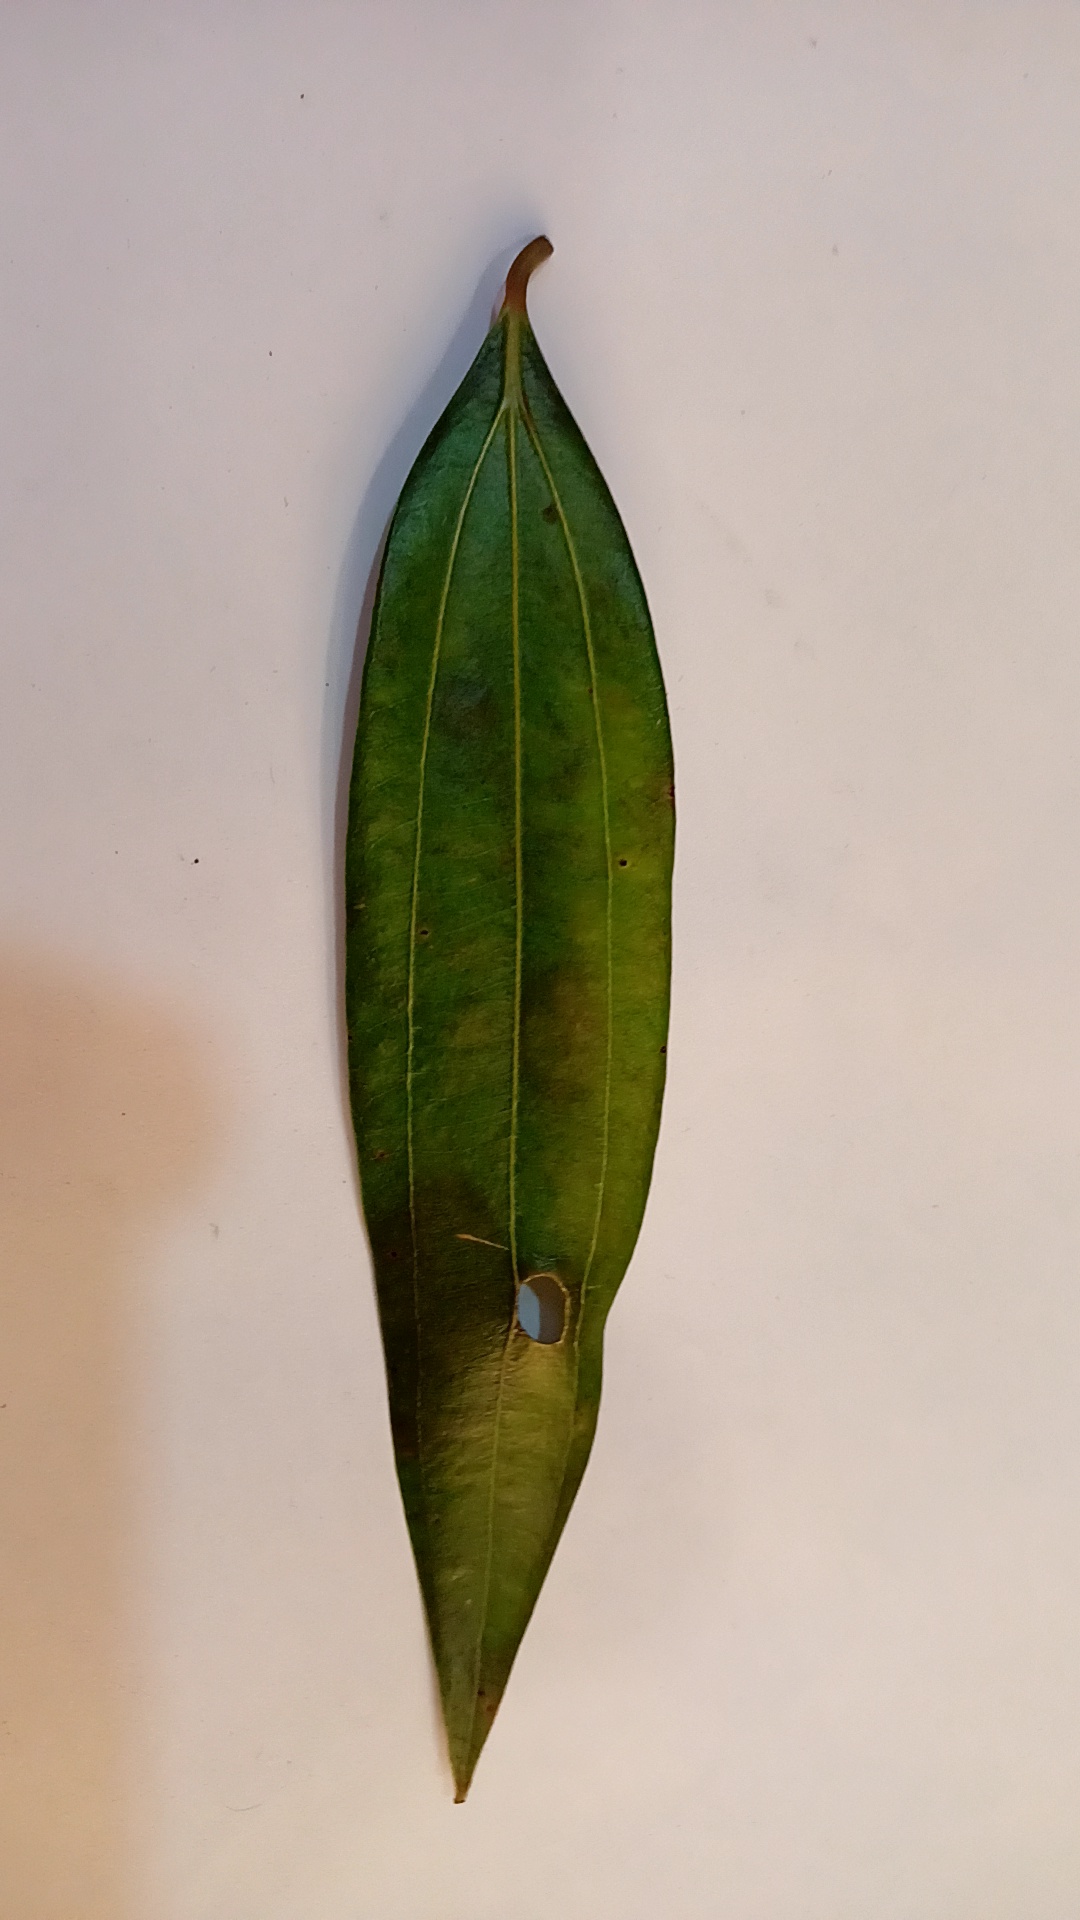
Label: Disease